Question: Please indicate a possible affordance area of the jump_skateboard that can be used for riding
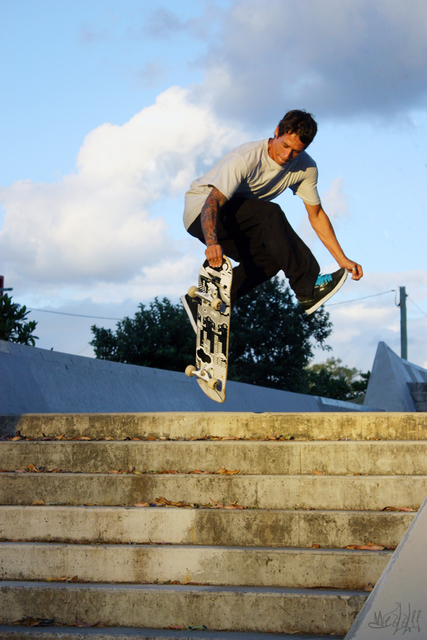
Answer: [173.5, 240, 242.5, 415]